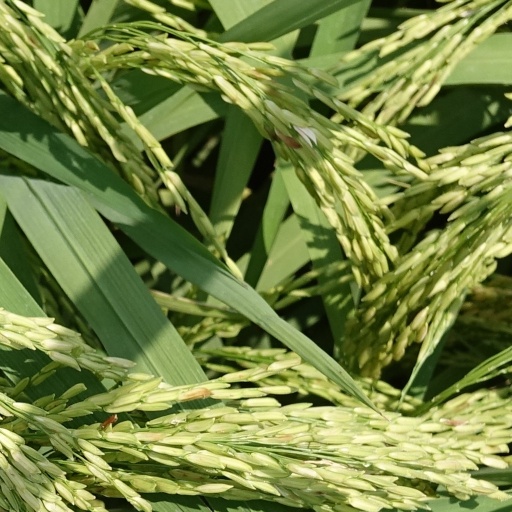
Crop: rice